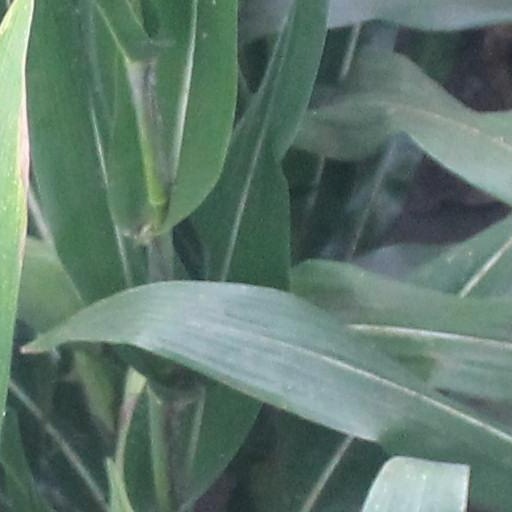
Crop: maize; corn